Max Clara

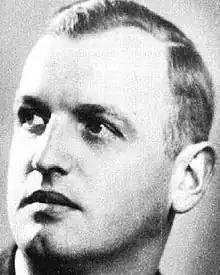
Max Clara

Max Clara (12 February 1899, Völs am Schlern, Austria-Hungary – 13 March 1966, Munich) was a German anatomist and Nazi Party member, who conducted research on the corpses of executed prisoners.